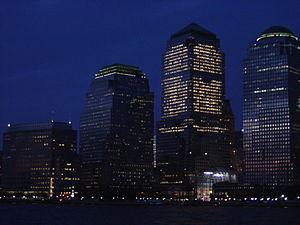
Le World Financial Center est un complexe de bâtiments situé dans le quartier de Battery Park City, dans Lower Manhattan à New York. Le complexe est bordé à l'ouest par l'Hudson River, à l'est par West Street, et se trouve à proximité du site du World Trade Center et du Financial District. Le World Financial Center se compose de quatre bâtiments principaux, le One World Financial Center, le Two World Financial Center, le Three World Financial Center et le Four World Financial Center, reliés entre eux par le Winter Garden, espace public construit sous une armature de verre et d'acier culminant à 36 mètres, en abritant des arbres et des plantations parmi lesquelles de palmiers de douze mètres, provenant du désert des Mojaves.